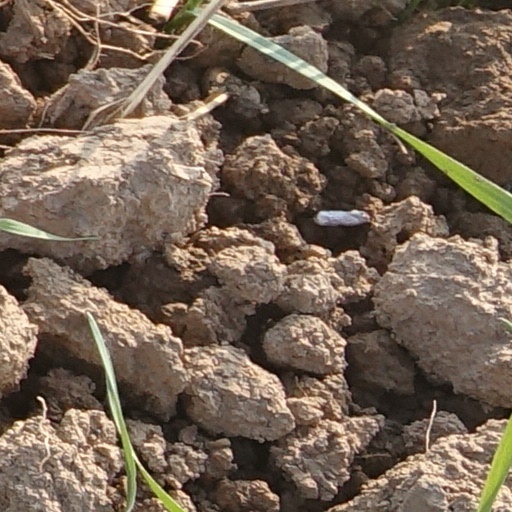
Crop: wheat